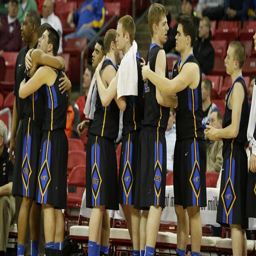
players embrace in the waning moments of their loss in the championship game .